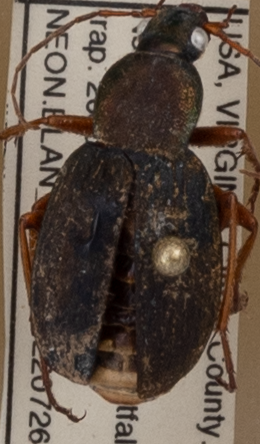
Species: Chlaenius aestivus
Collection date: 2022-07-26
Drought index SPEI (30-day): -0.198
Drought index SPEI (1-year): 0.38
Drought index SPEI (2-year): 0.534